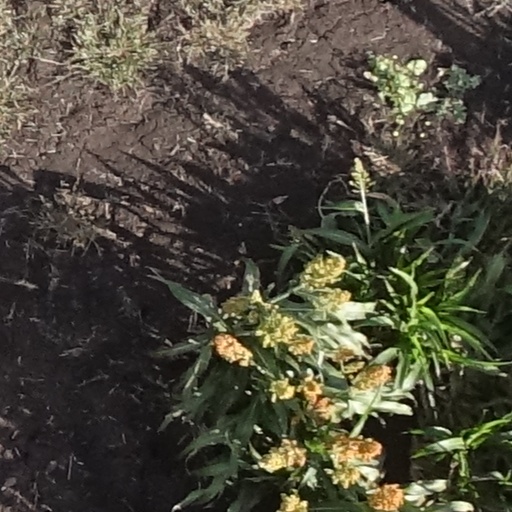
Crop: sorghum